Allgemeiner Deutscher Musikverein

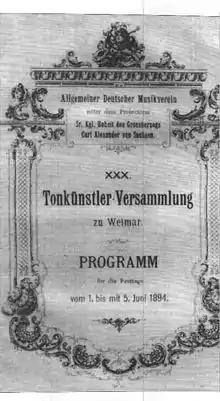
"Tonkünstler-Versammlung"1–5 June 1894 in Weimar

The development of the "ADMV" after Liszt's death is linked with the career of Richard Strauss. He was a member from 1887. In the same year, at the "Tonkünstler-Versammlung" in Cologne, his Piano Quartet, Op. 13, for was performed. During 1890–98 Strauss was member of the "musikalische Sektion". As such he supported Gustav Mahler, whose Symphony no. 1 was performed in June 1894 at the "Tonkünstler-Versammlung" in Weimar.